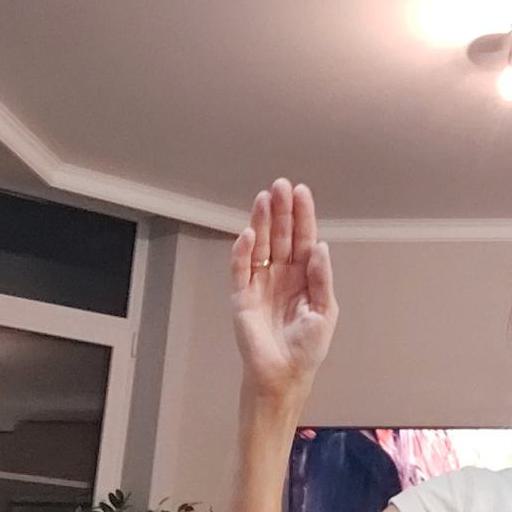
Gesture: stop